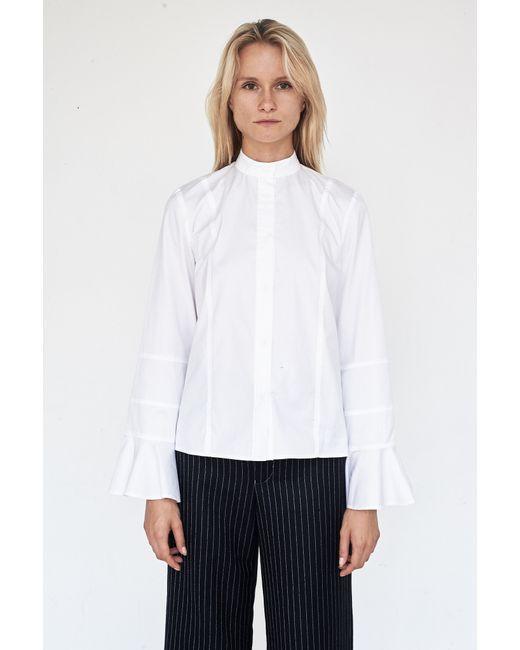
Weißes Oberteil aus Baumwolle mit hohem Kragen und voller Hülse für Damen